Richard Watson Gilder

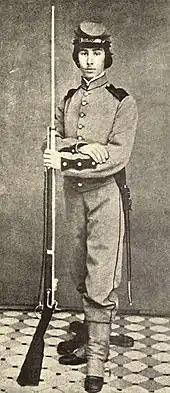
Gilder as a soldier in the American Civil War

Gilder was born on February 8, 1844 at Bordentown, New Jersey. He was the son of Jane (Nutt) Gilder and the Rev. William Henry Gilder, and educated at his father's seminary in Flushing, Queens. There he learned to set type and published the "St. Thomas Register". Gilder later studied law at Philadelphia.